Juan Reynoso (footballer)

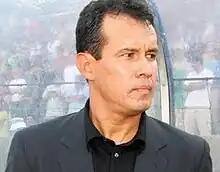
Reynoso in 2009

Juan Máximo Reynoso Guzmán (born 28 December 1969) is a Peruvian manager and former footballer.